Palace Theatre, Melbourne

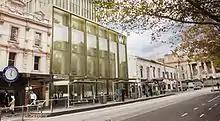
The 2013 hotel design.

In late 2012 The Palace was sold to a China-based developer Jinshan Investment Group for $11.2 million. In mid 2013 the new owners revealed plans for a major 30-storey W Hotel development replacing the theatre, worth $180 million. These plans generated considerable opposition, especially from Melbourne's music community. The City of Melbourne also opposed the plans since it was far in excess of the height limit on the site. The plans were then modified into a smaller 7-storey hotel. The theatre was then closed in April 2014.